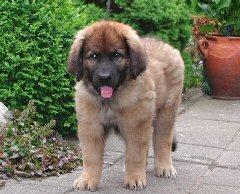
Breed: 214-n000019-Leonberg